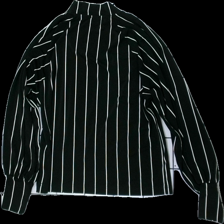
View: back
Type: Blouse
Category: Ladies
Brand: Not in the list
Brand text on label: Jyothi
Colors: White, Black
Material: 100% polyester
Pattern: Striped
Cut: Regular, Turtle neck
Size: L
Season: All
Price range: 50-100
Recommended usage: Reuse